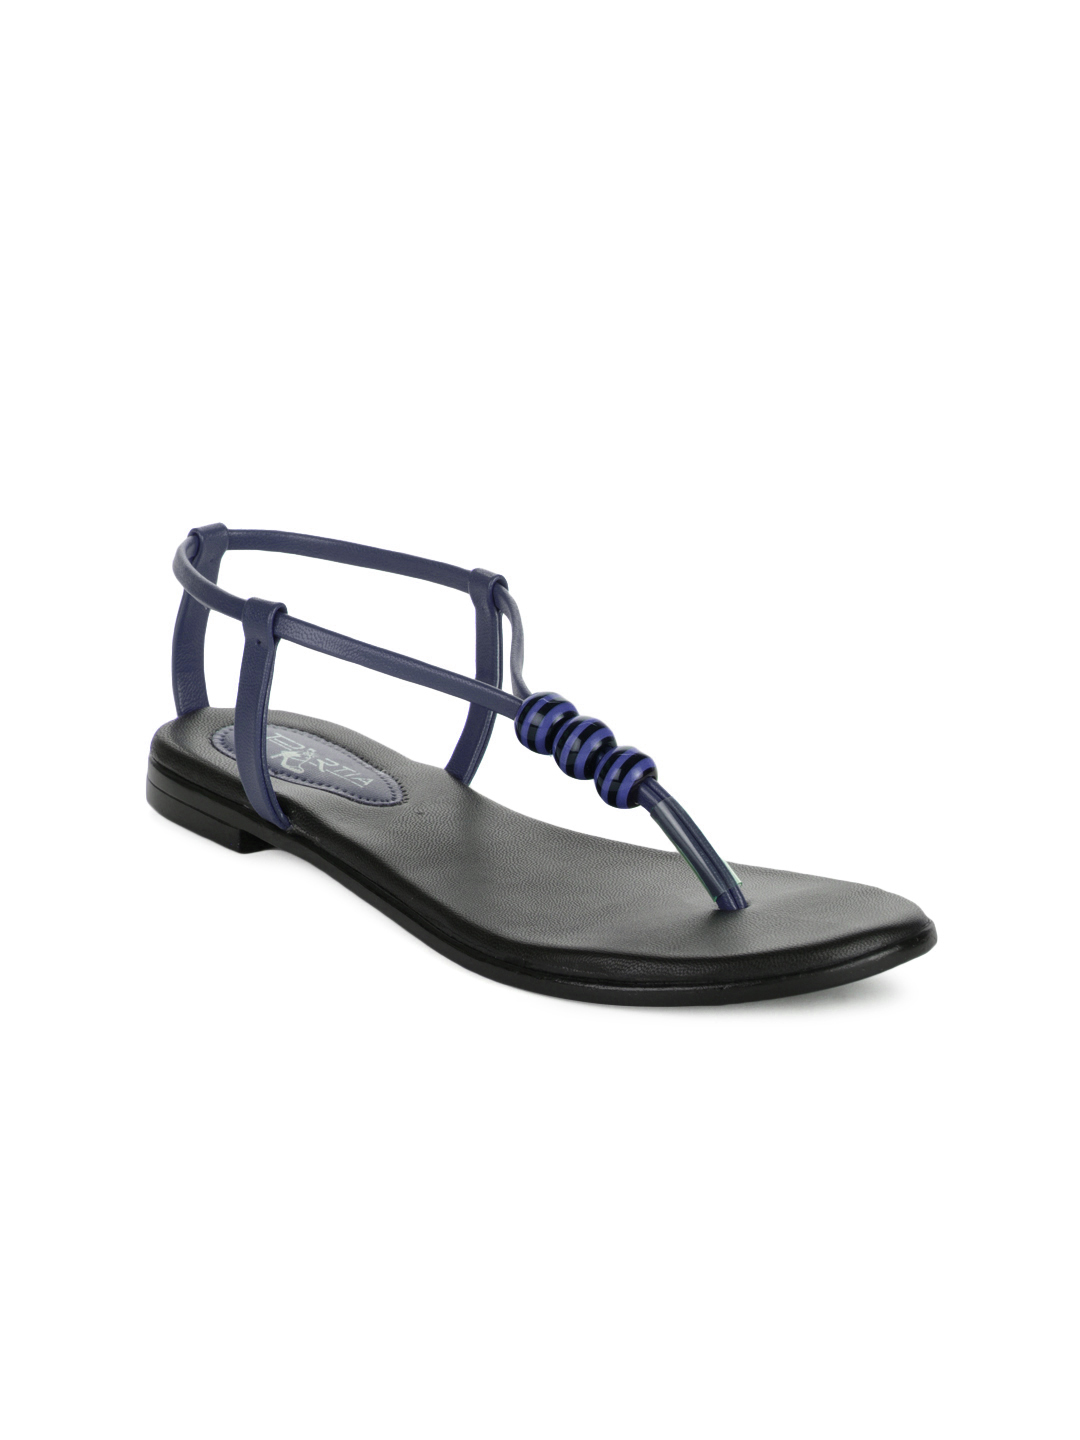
Portia Women Blue Flats
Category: Footwear / Shoes / Heels
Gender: Women
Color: Blue
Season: Winter 2012
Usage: Casual